Charlie Conerly

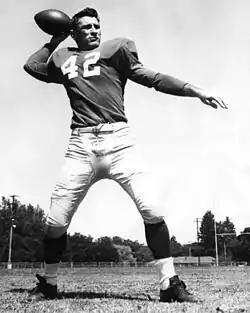
Conerly with the New York Giants

Charles Albert Conerly Jr. (September 19, 1921 – February 13, 1996) was an American professional football player who was a quarterback in the National Football League (NFL) for the New York Giants from 1948 through 1961. Conerly played college football for the Ole Miss Rebels and was inducted into the College Football Hall of Fame in 1966. He was married to Perian Conerly, a sports columnist for "The New York Times".